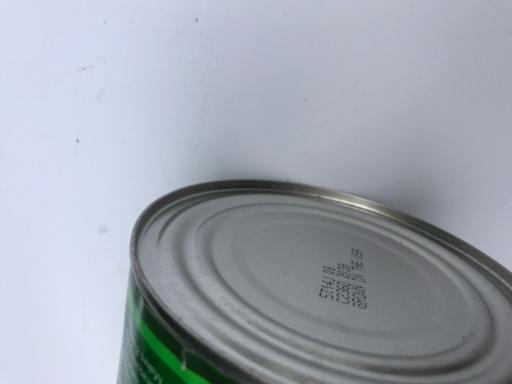
Waste category: metal